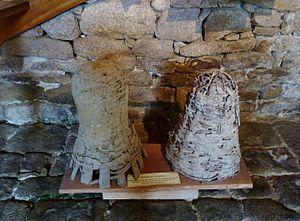
Le Faouët (Morbihan)
Une ruche est une structure presque fermée abritant une colonie d'abeilles. L’intérieur de la ruche est composé de rayons formés par des cellules hexagonales de cire d'abeille. Les abeilles utilisent ces cellules pour le stockage de la nourriture, et pour le renouvellement de la population.
La forêt des Landes de Gascogne est un massif forestier du sud-ouest de la France situé en Nouvelle-Aquitaine. D'une superficie de près d'un million d'hectares, elle est la plus grande forêt artificielle d'Europe occidentale.
Le Musée des abeilles vivantes et Cité de la fourmi est un musée rural sur les abeilles, les fourmis et les phasmes situé au Faouët en Bretagne.